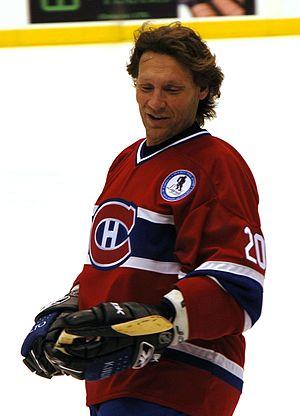
Jyrki Olavi Lumme est un joueur professionnel finlandais de hockey sur glace qui évoluait au poste de défenseur.